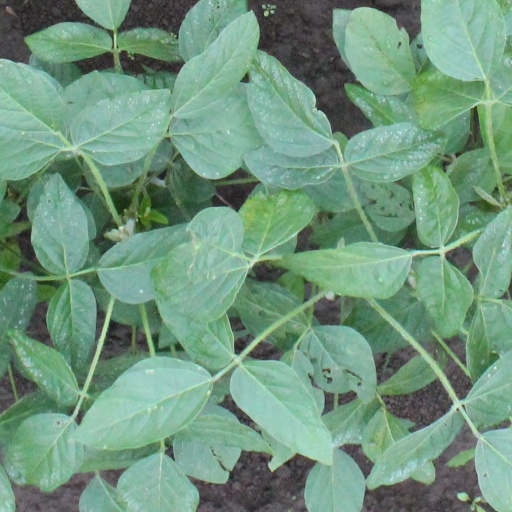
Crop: soybean